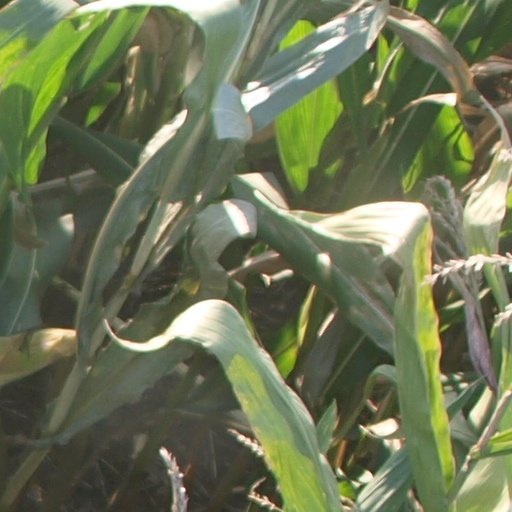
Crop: maize; corn